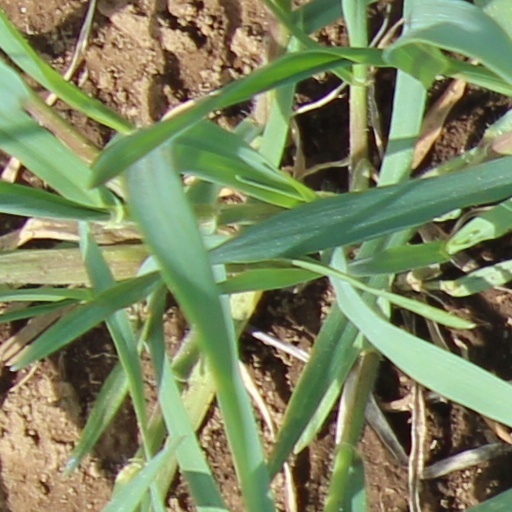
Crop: wheat